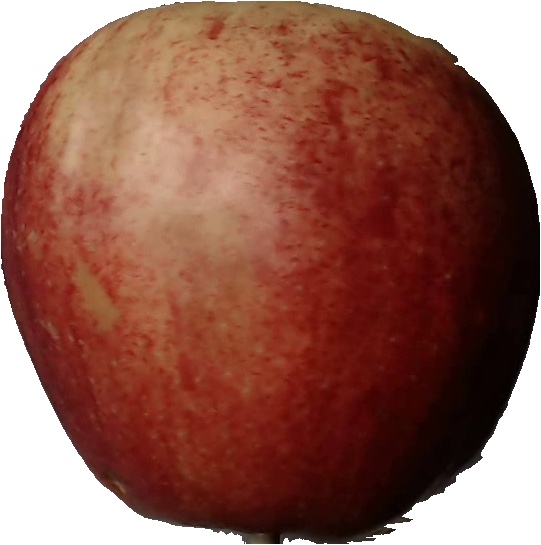
Label: apple_red_3